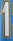
Number: 1